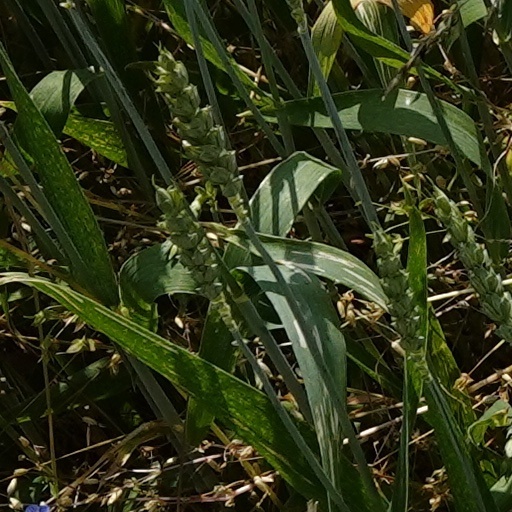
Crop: wheat